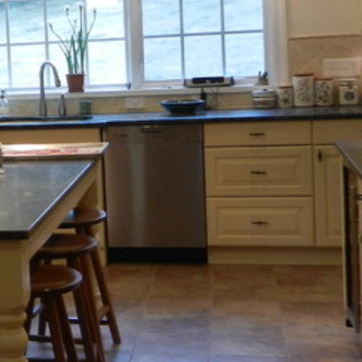
Material: metal